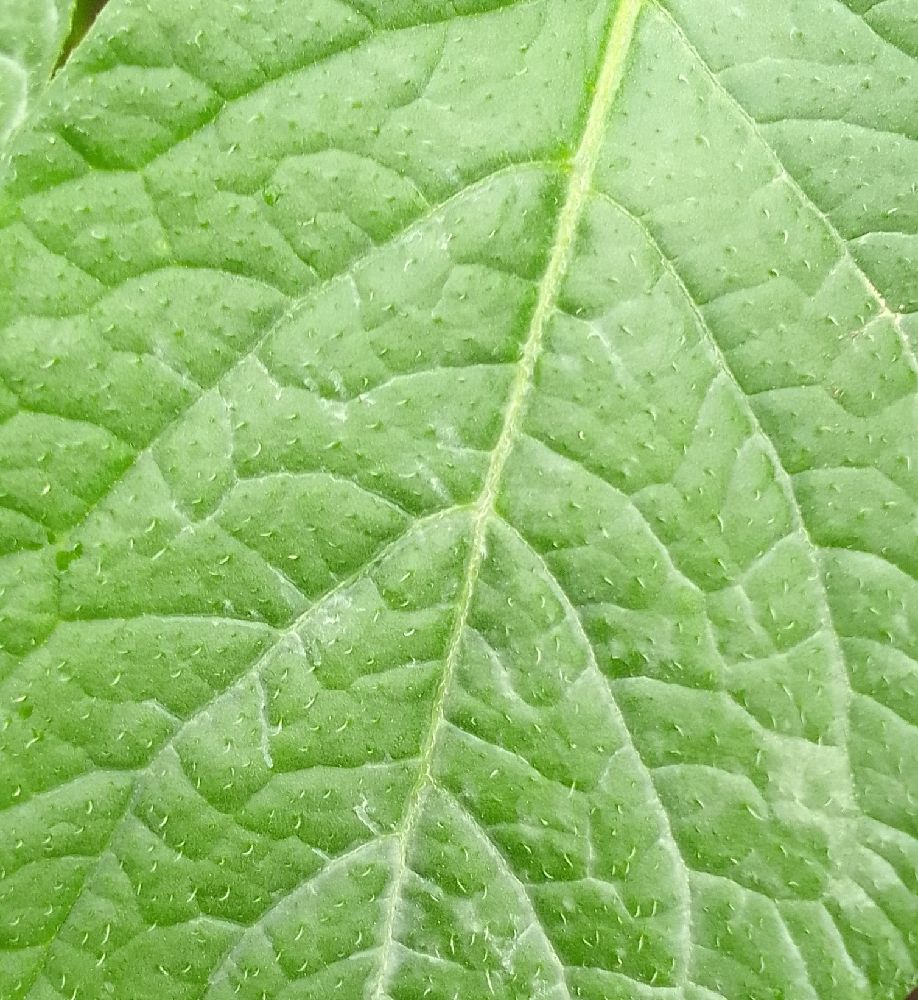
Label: Healthy